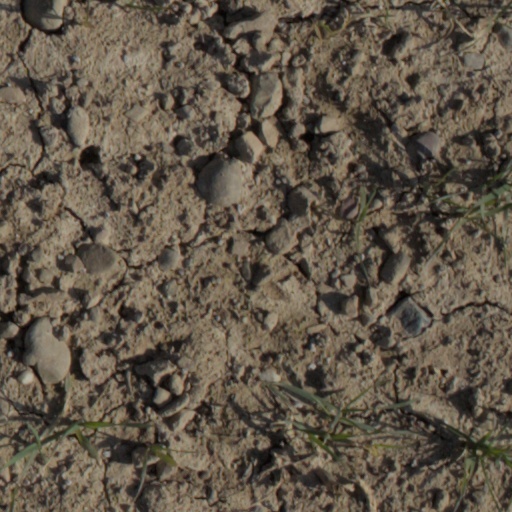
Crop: wheat